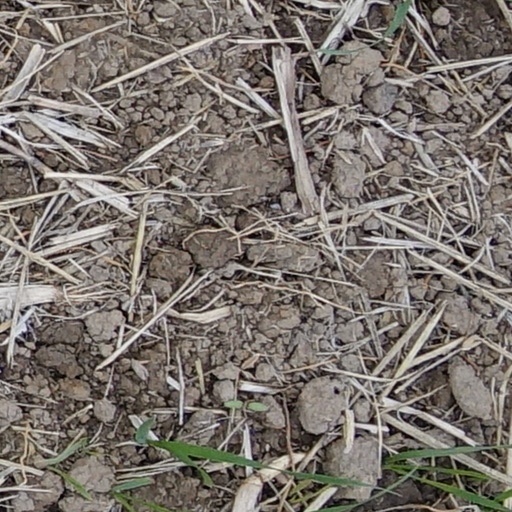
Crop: wheat